Skylab

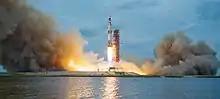
Launch of the modified Saturn V rocket carrying the Skylab space station

On August 8, 1969, the McDonnell Douglas Corporation received a contract for the conversion of two existing S-IVB stages to the Orbital Workshop configuration. One of the S-IV test stages was shipped to McDonnell Douglas for the construction of a mock-up in January 1970. The Orbital Workshop was renamed "Skylab" in February 1970 as a result of a NASA contest. The actual stage that flew was the upper stage of the AS-212 rocket (the S-IVB stage, S-IVB 212). The mission computer used aboard Skylab was the IBM System/4Pi TC-1, a relative of the AP-101 Space Shuttle computers. The Saturn V with serial number SA-513, originally produced for the Apollo program – before the cancellation of Apollo 18, 19, and 20 – was repurposed and redesigned to launch Skylab. The Saturn V's third stage was removed and replaced with Skylab, but with the controlling instrument unit remaining in its standard position.